Genealogy of the Rothschild family

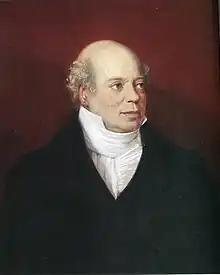
Nathan Mayer Rothschild

Nathan Mayer Rothschild, the third son, went to England and settled in Manchester but then moved to London. He first established a textile jobbing business in Manchester and from there went on to establish "N M Rothschild & Sons" in London. He married Hannah Barent Cohen in 1806, with whom he had seven children (three daughters and four sons).